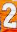
Number: 2